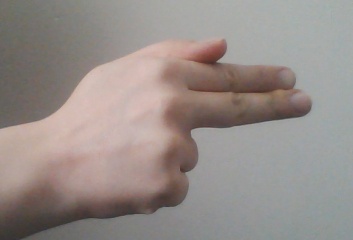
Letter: ghain